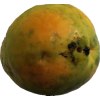
Label: papaya